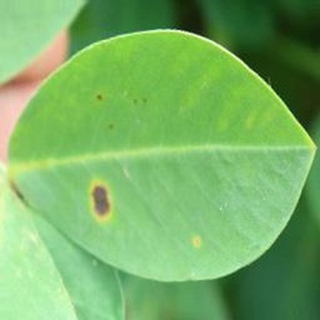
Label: groundnut_early_leaf_spot